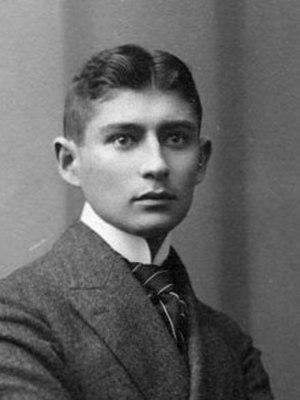
Franz Kafka est un écrivain austro-hongrois de langue allemande et de religion juive, né le 3 juillet 1883 à Prague et mort le 3 juin 1924 à Kierling. Il est considéré comme l'un des écrivains majeurs du XXᵉ siècle.
Kafka est un film américano-français réalisé par Steven Soderbergh, sorti en 1991. Le film mélange des éléments biographiques de Franz Kafka, interprété par Jeremy Irons, à l'univers de ses romans et à des éléments fictionnels. Ses cadrages et l'utilisation du noir et blanc dans certaines scènes rappellent l'atmosphère du cinéma expressionniste.
Gabriel García Márquez, né le 6 mars 1927 à Aracataca et mort le 17 avril 2014 à Mexico, est un écrivain colombien.